Foreign Cattle Market

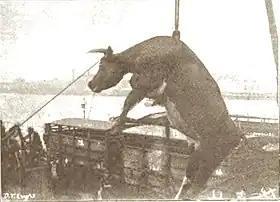
Careless handling (here, a slipped sling, Sydney, 1894) caused injury on cattle boats

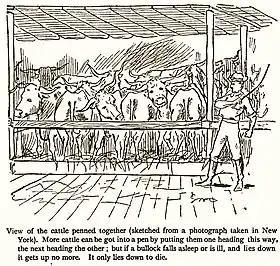
Overcrowding according to Plimsoll. Though seldom packed as tight as this, it did happen.

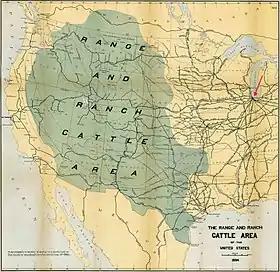
Cattle railroad map, American West, 1894. denotes Chicago, from where choice animals were re-shipped to ports on the eastern seaboard for export to England.

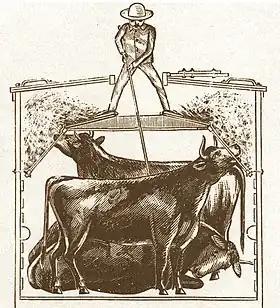
A "palace" cattle car (schematic), by law allowed to convey livestock for any length of time. A prod pole man tries to make an animal stand.

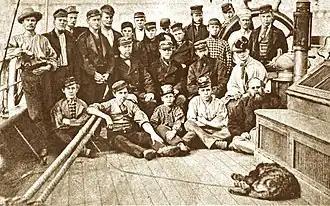
Samuel Plimsoll, his wife (sitting behind him), and a group of seamen

The surplus came from the new, teeming lands of the American West. But early Western cattle e.g. Texas longhorns, though hardy, made tough eating. It cost exactly the same to ship a top quality steer from New York to London as a gristly one. Consequently, it made economic sense for American shippers to export their best animals, as better able to absorb the cost of carriage.